Hamarøy Municipality

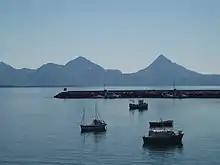
Skutvika, with ferry connection to Svolvær

While Hamarøy has a low population density, it sees some traffic during the summer months as the main road connection to Svolvær and the Lofoten islands runs through Hamarøy and its administrative centre, Oppeid. The ferry ride to Skrova and Svolvær is approximately 2 hours and departs from Skutvika (approximately 15 minutes from Oppeid) at regular intervals. In 2008, the ferry schedule was considerably reduced due to the new Lofoten Mainland Connection road. The European route E6 highway runs north and south through the municipality on its way to Narvik. Bus service by Stoklands Bilruter is available between certain villages in Hamarøy.